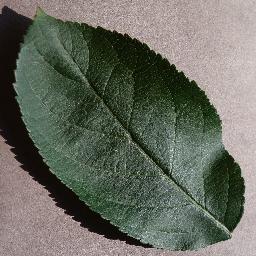
Label: Apple___healthy